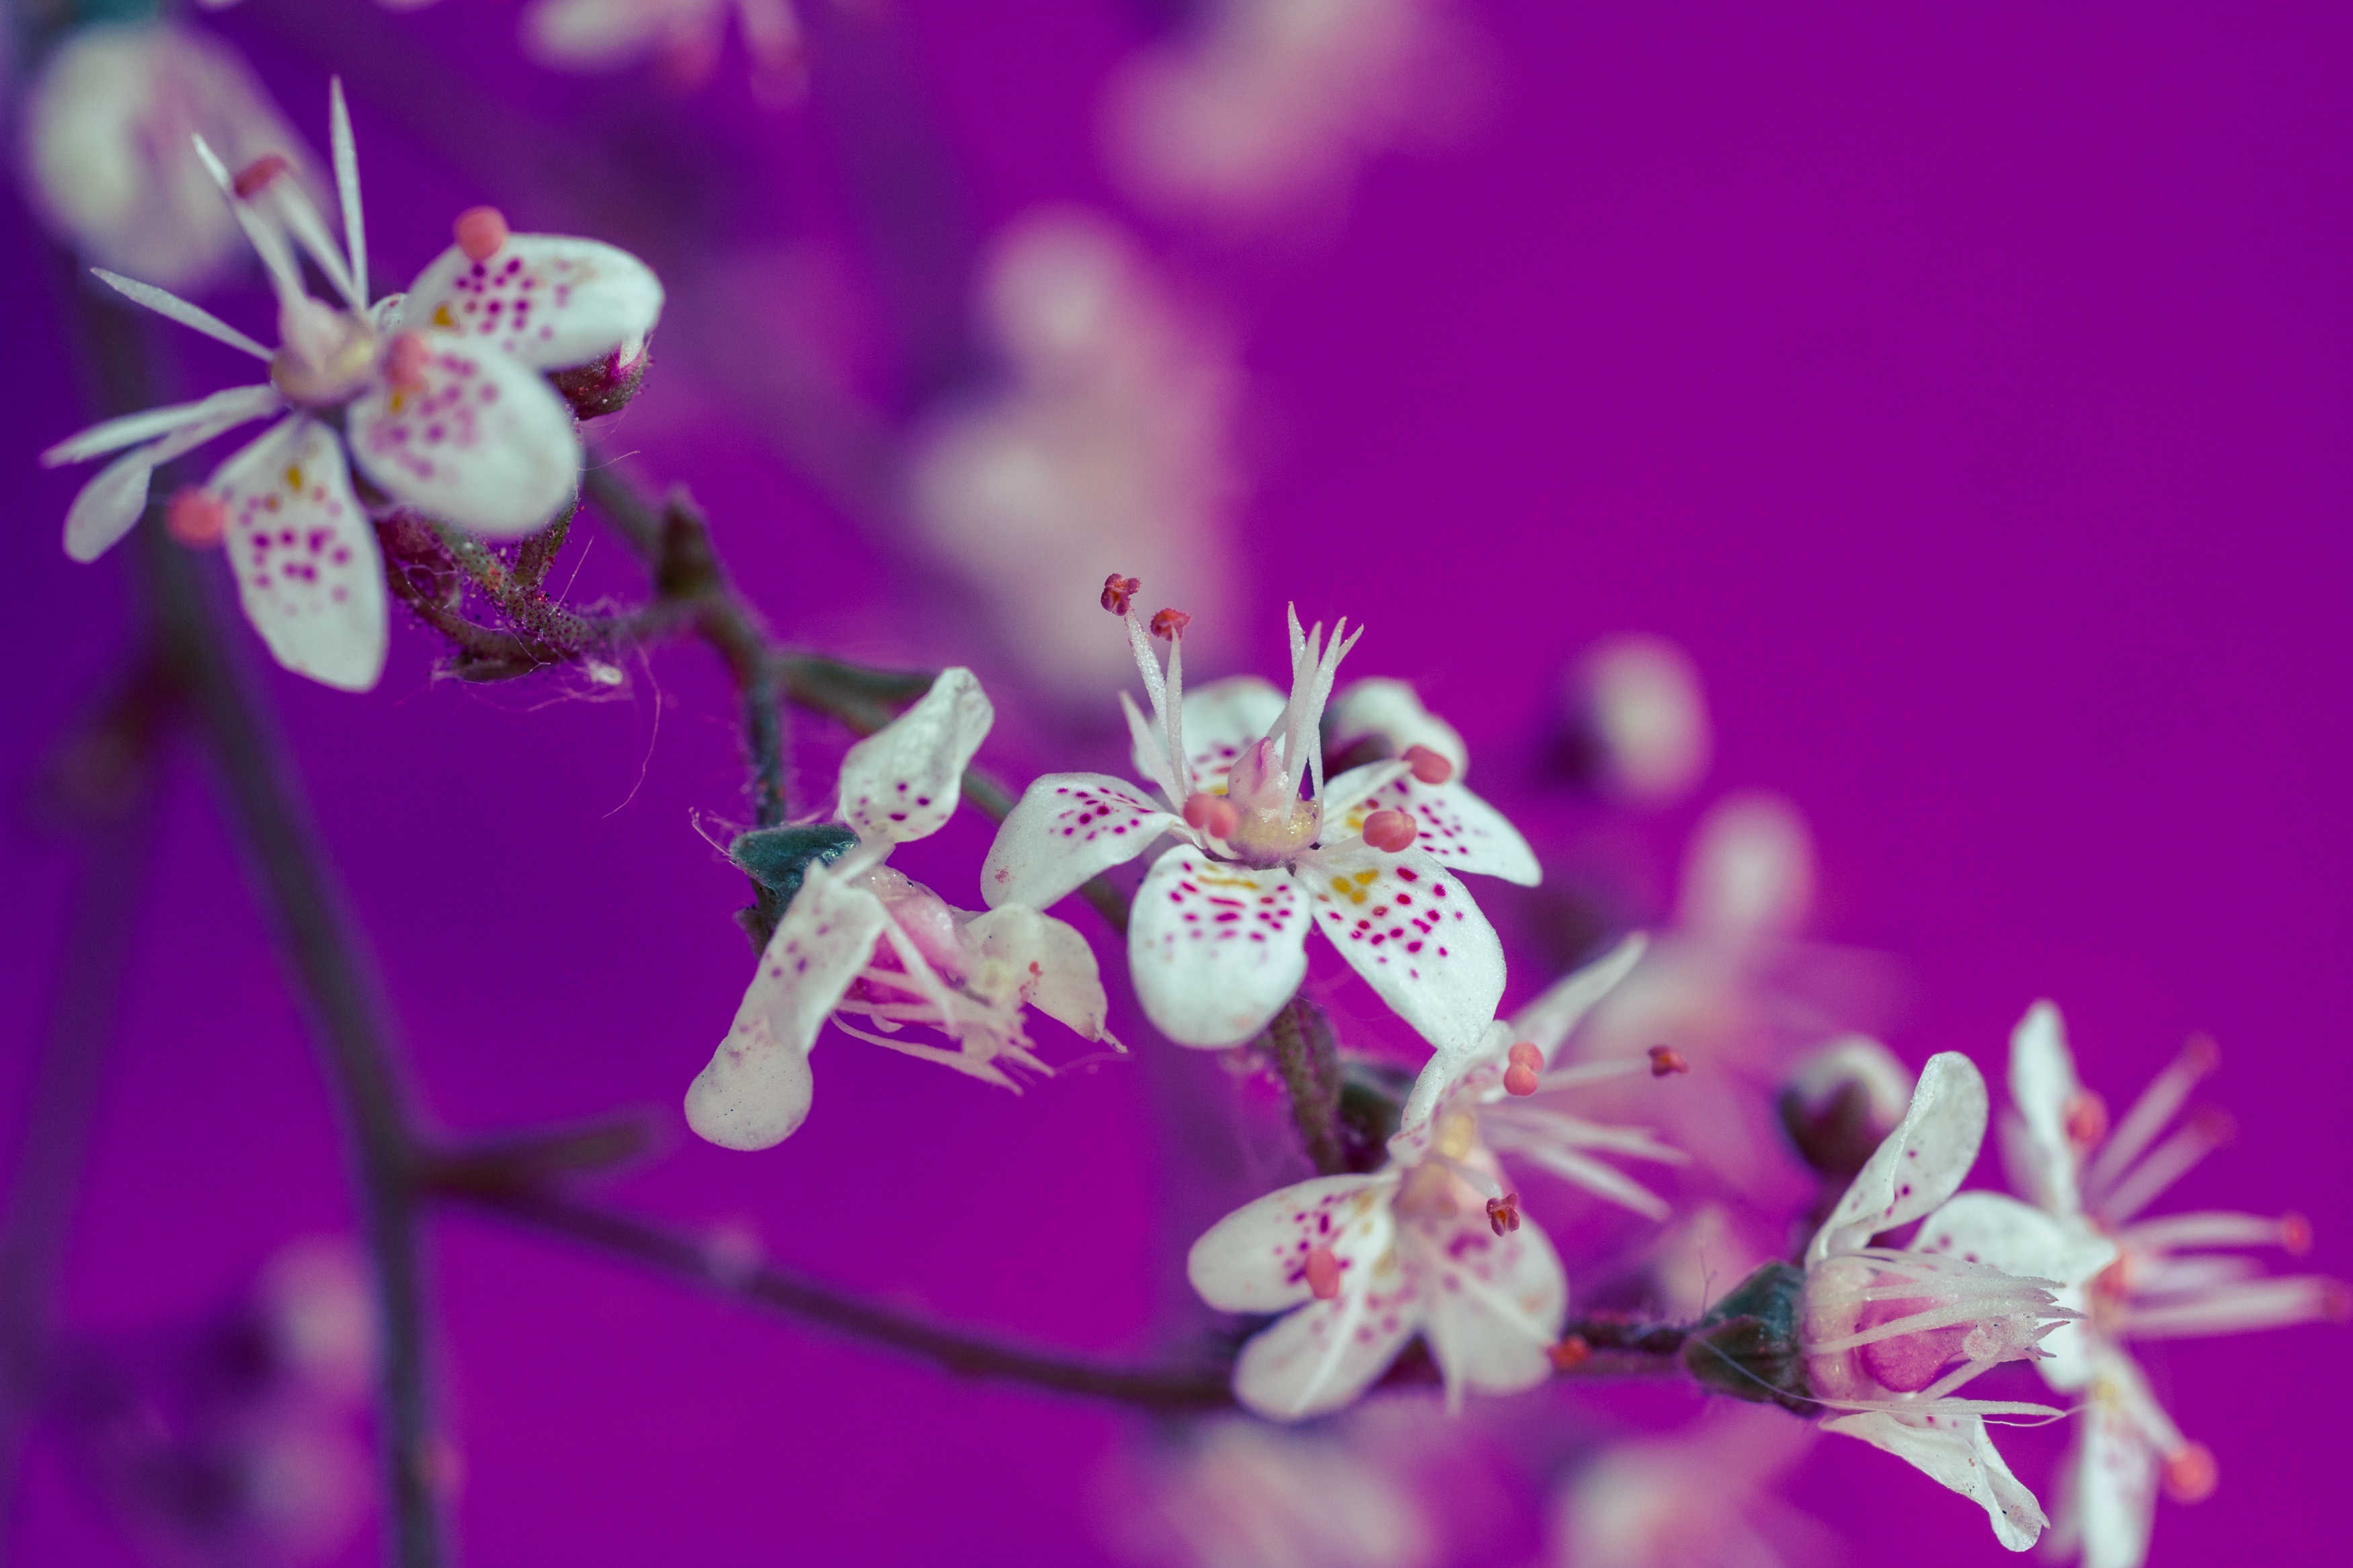
branch, blossom, plant, white, photography, flower, petal, bloom, produce, macro, small, flora, cherry blossom, wildflower, flowers, close up, shrub, macro photography, flowering plant, small flower, saxifraga cuneifolia, keilbl ttriger saxifrage, land plant